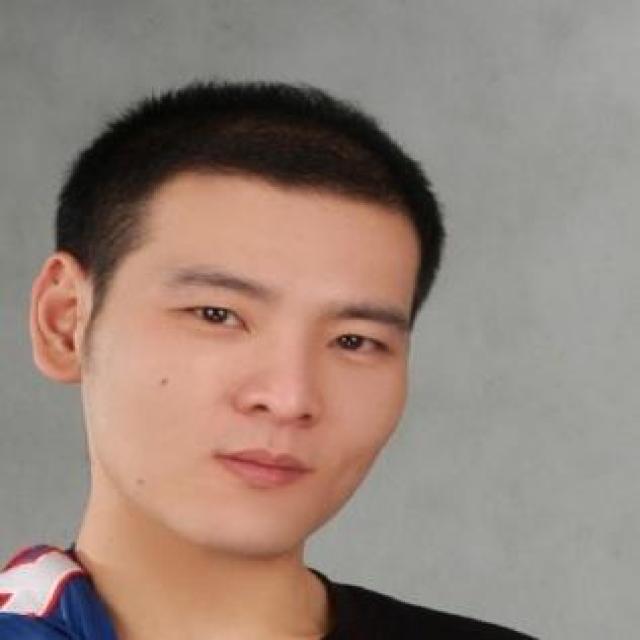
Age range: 21-44